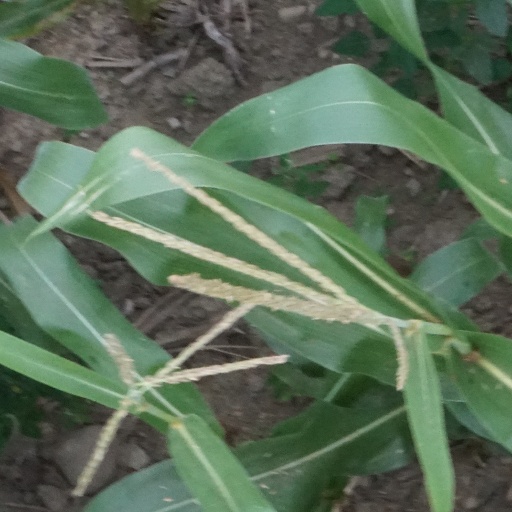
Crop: maize; corn